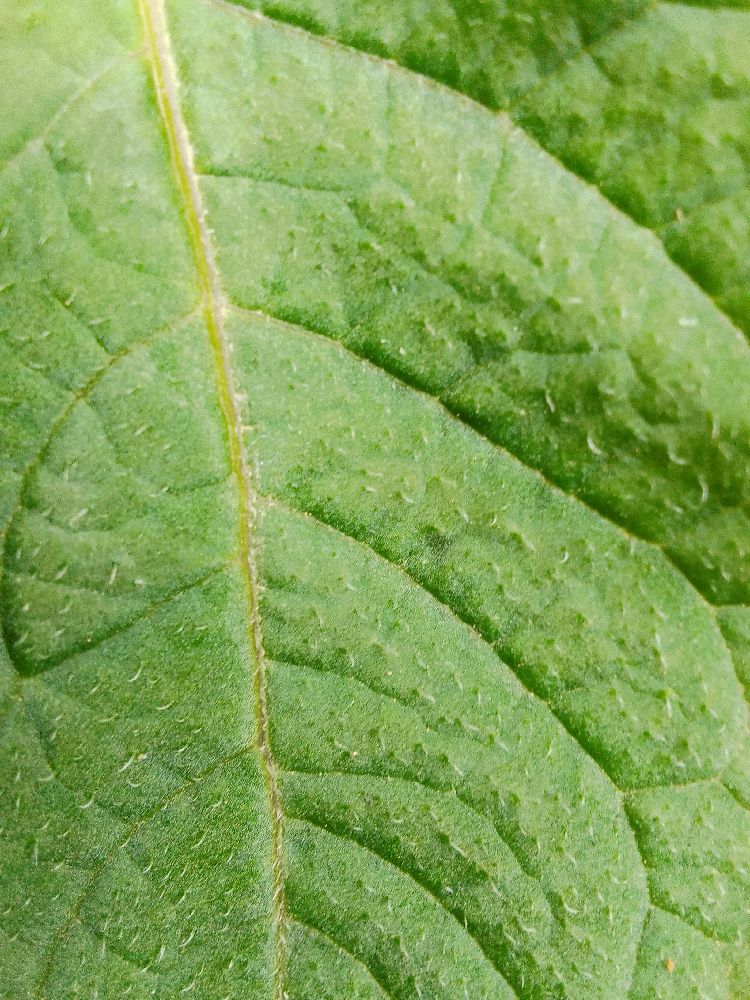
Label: Healthy